Telugu Cuisine

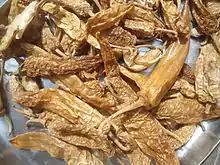
Dried capsicum for chili dishes

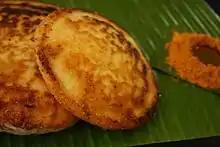
Dibba rotti or minapa rotti is a classic Andhra dish eaten for breakfast, brunch, or evening snack with a chutney or pickle

Pappu (dal/lentils) and kooralu (curries) are placed to the right of the diner, while spiced pickles, pachadi (chutney/raita), a saucy condiment with dahi (yogurt), vegetables, "pappulu podi" (dal and dry red chili-based powdered condiment), and "neyyi" (ghee) are placed to the left. On some occasions, special items such as "pulihora" (tamarind or lemon rice) and "garelu" (vada) are placed at the top right. A large scoop of "annam" (plain white rice) is placed in the middle. Small amounts of "neyyi" are added on the rice. "Avakaya" (mango pickle) and gongura (roselle leaf pickle) are often served with the meal.